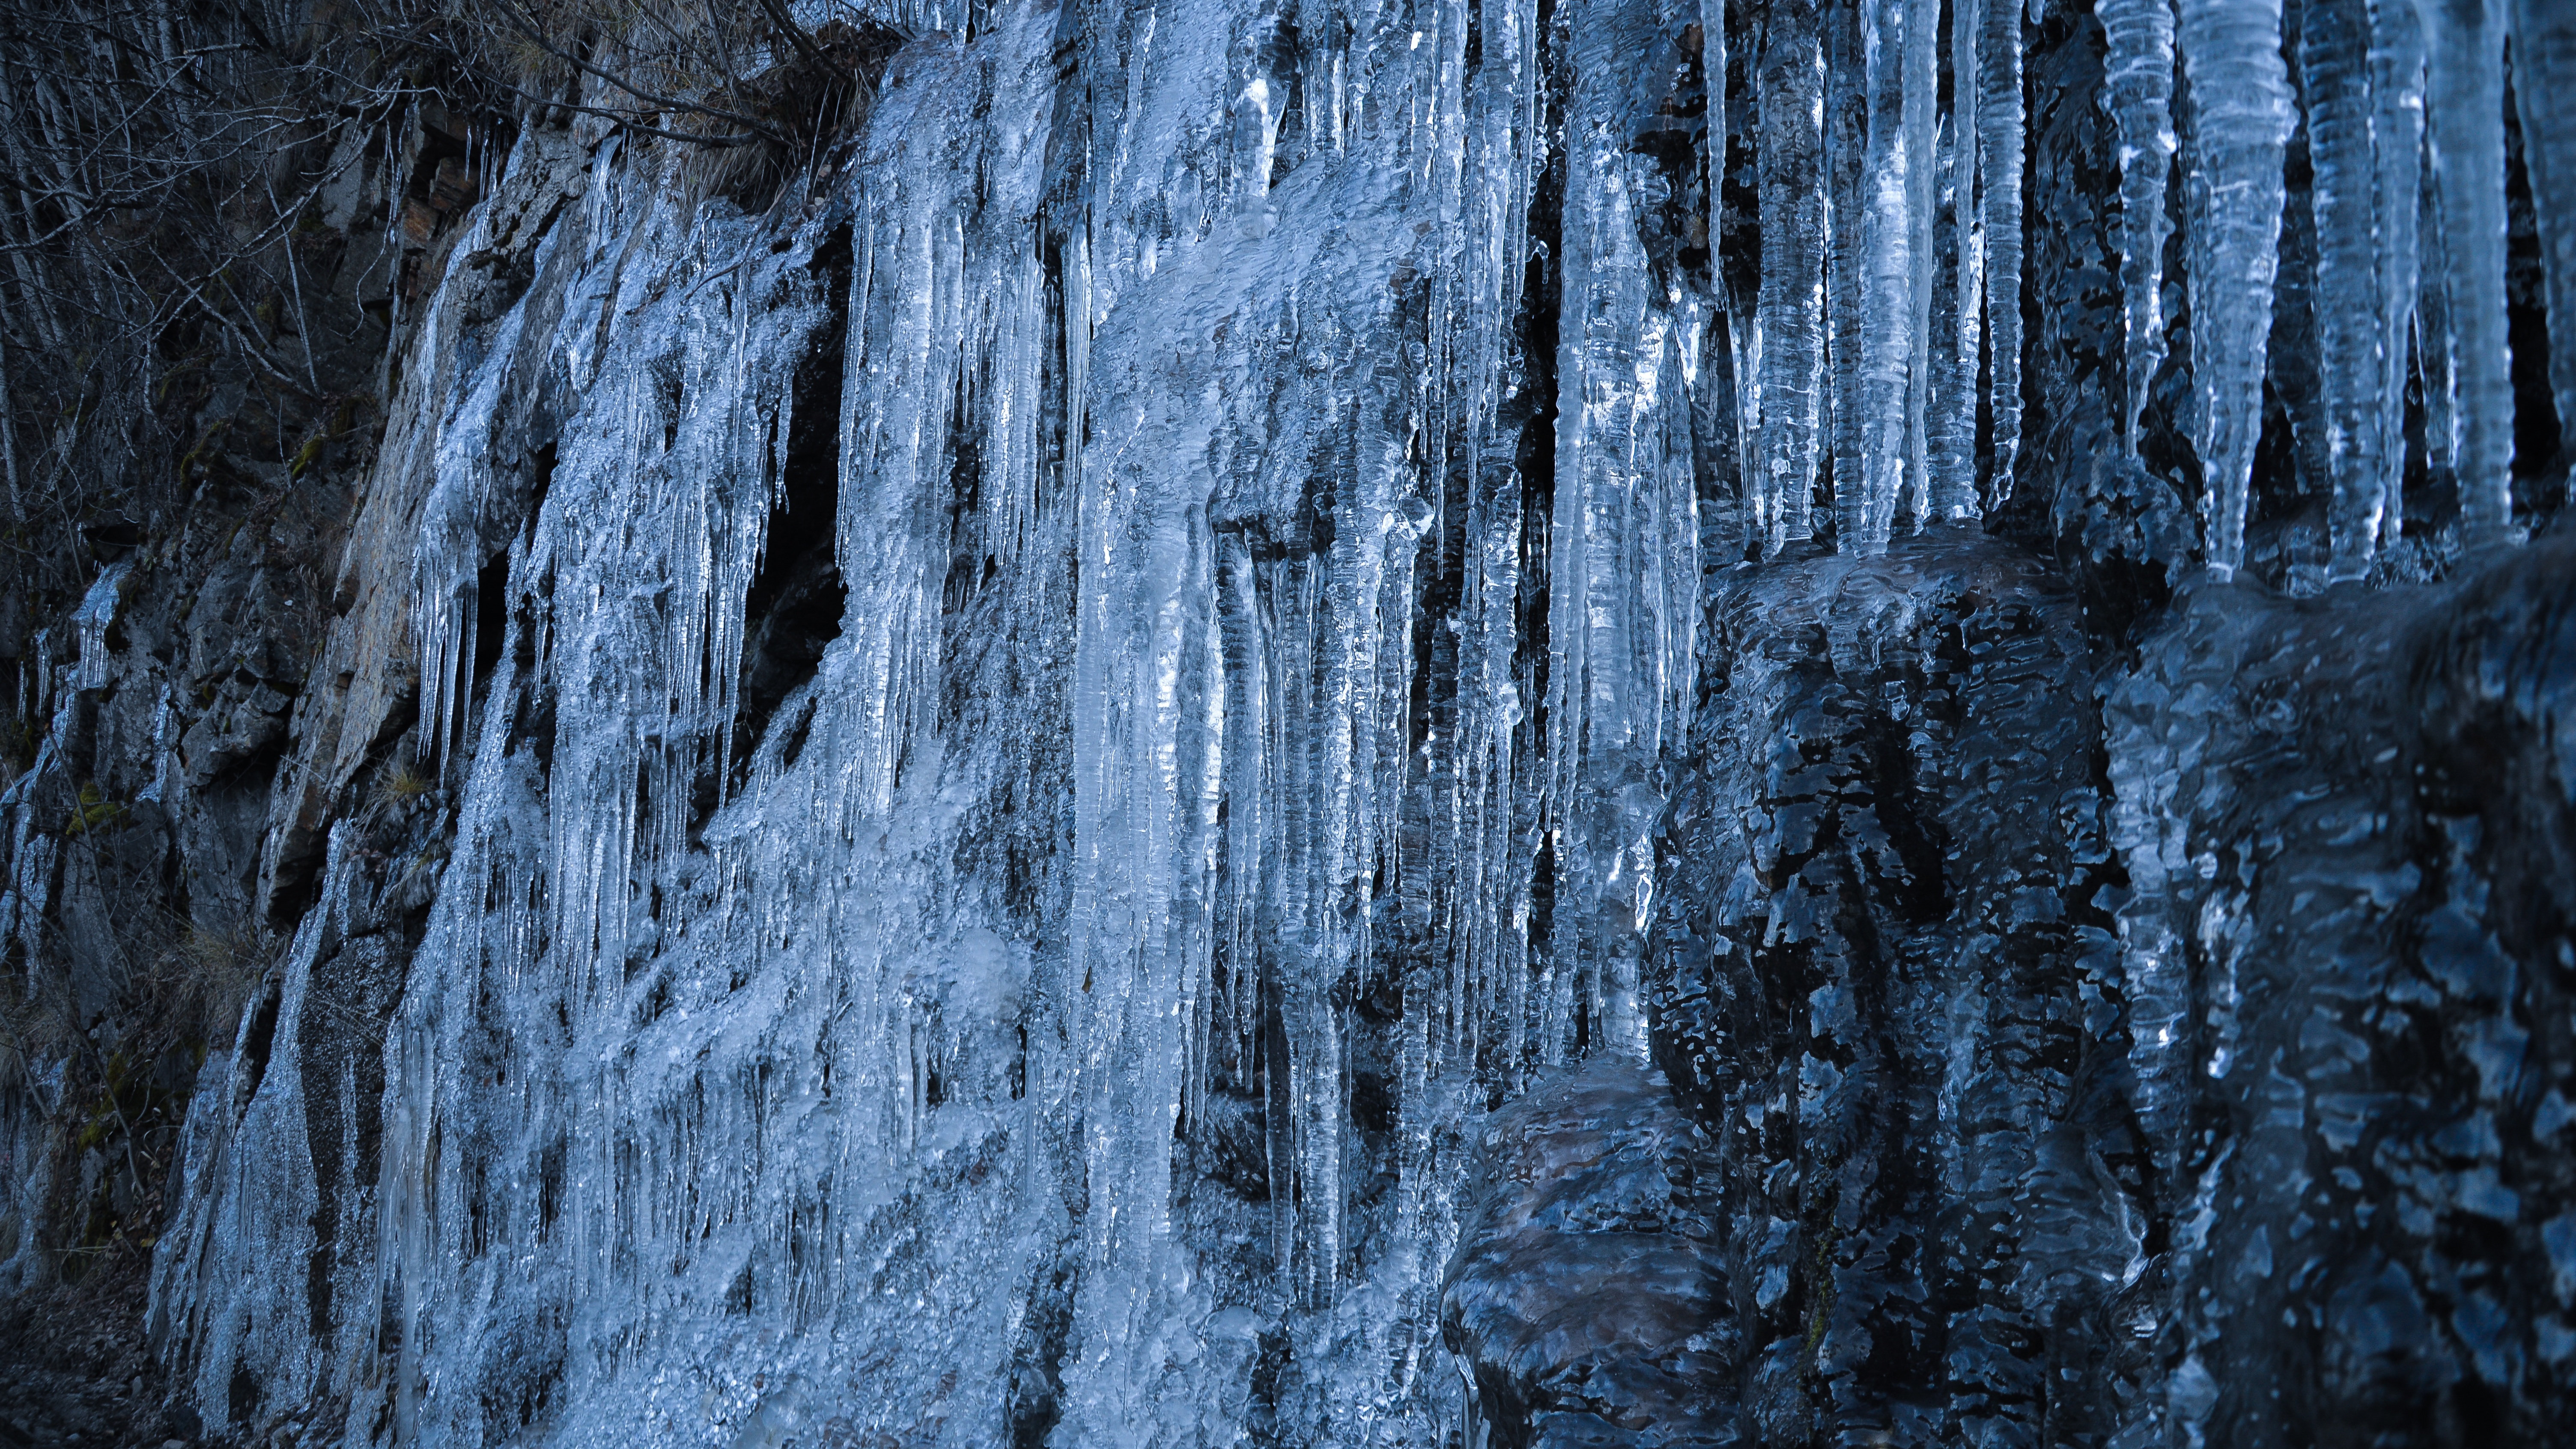
tree, nature, forest, winter, formation, ice, icicle, freezing